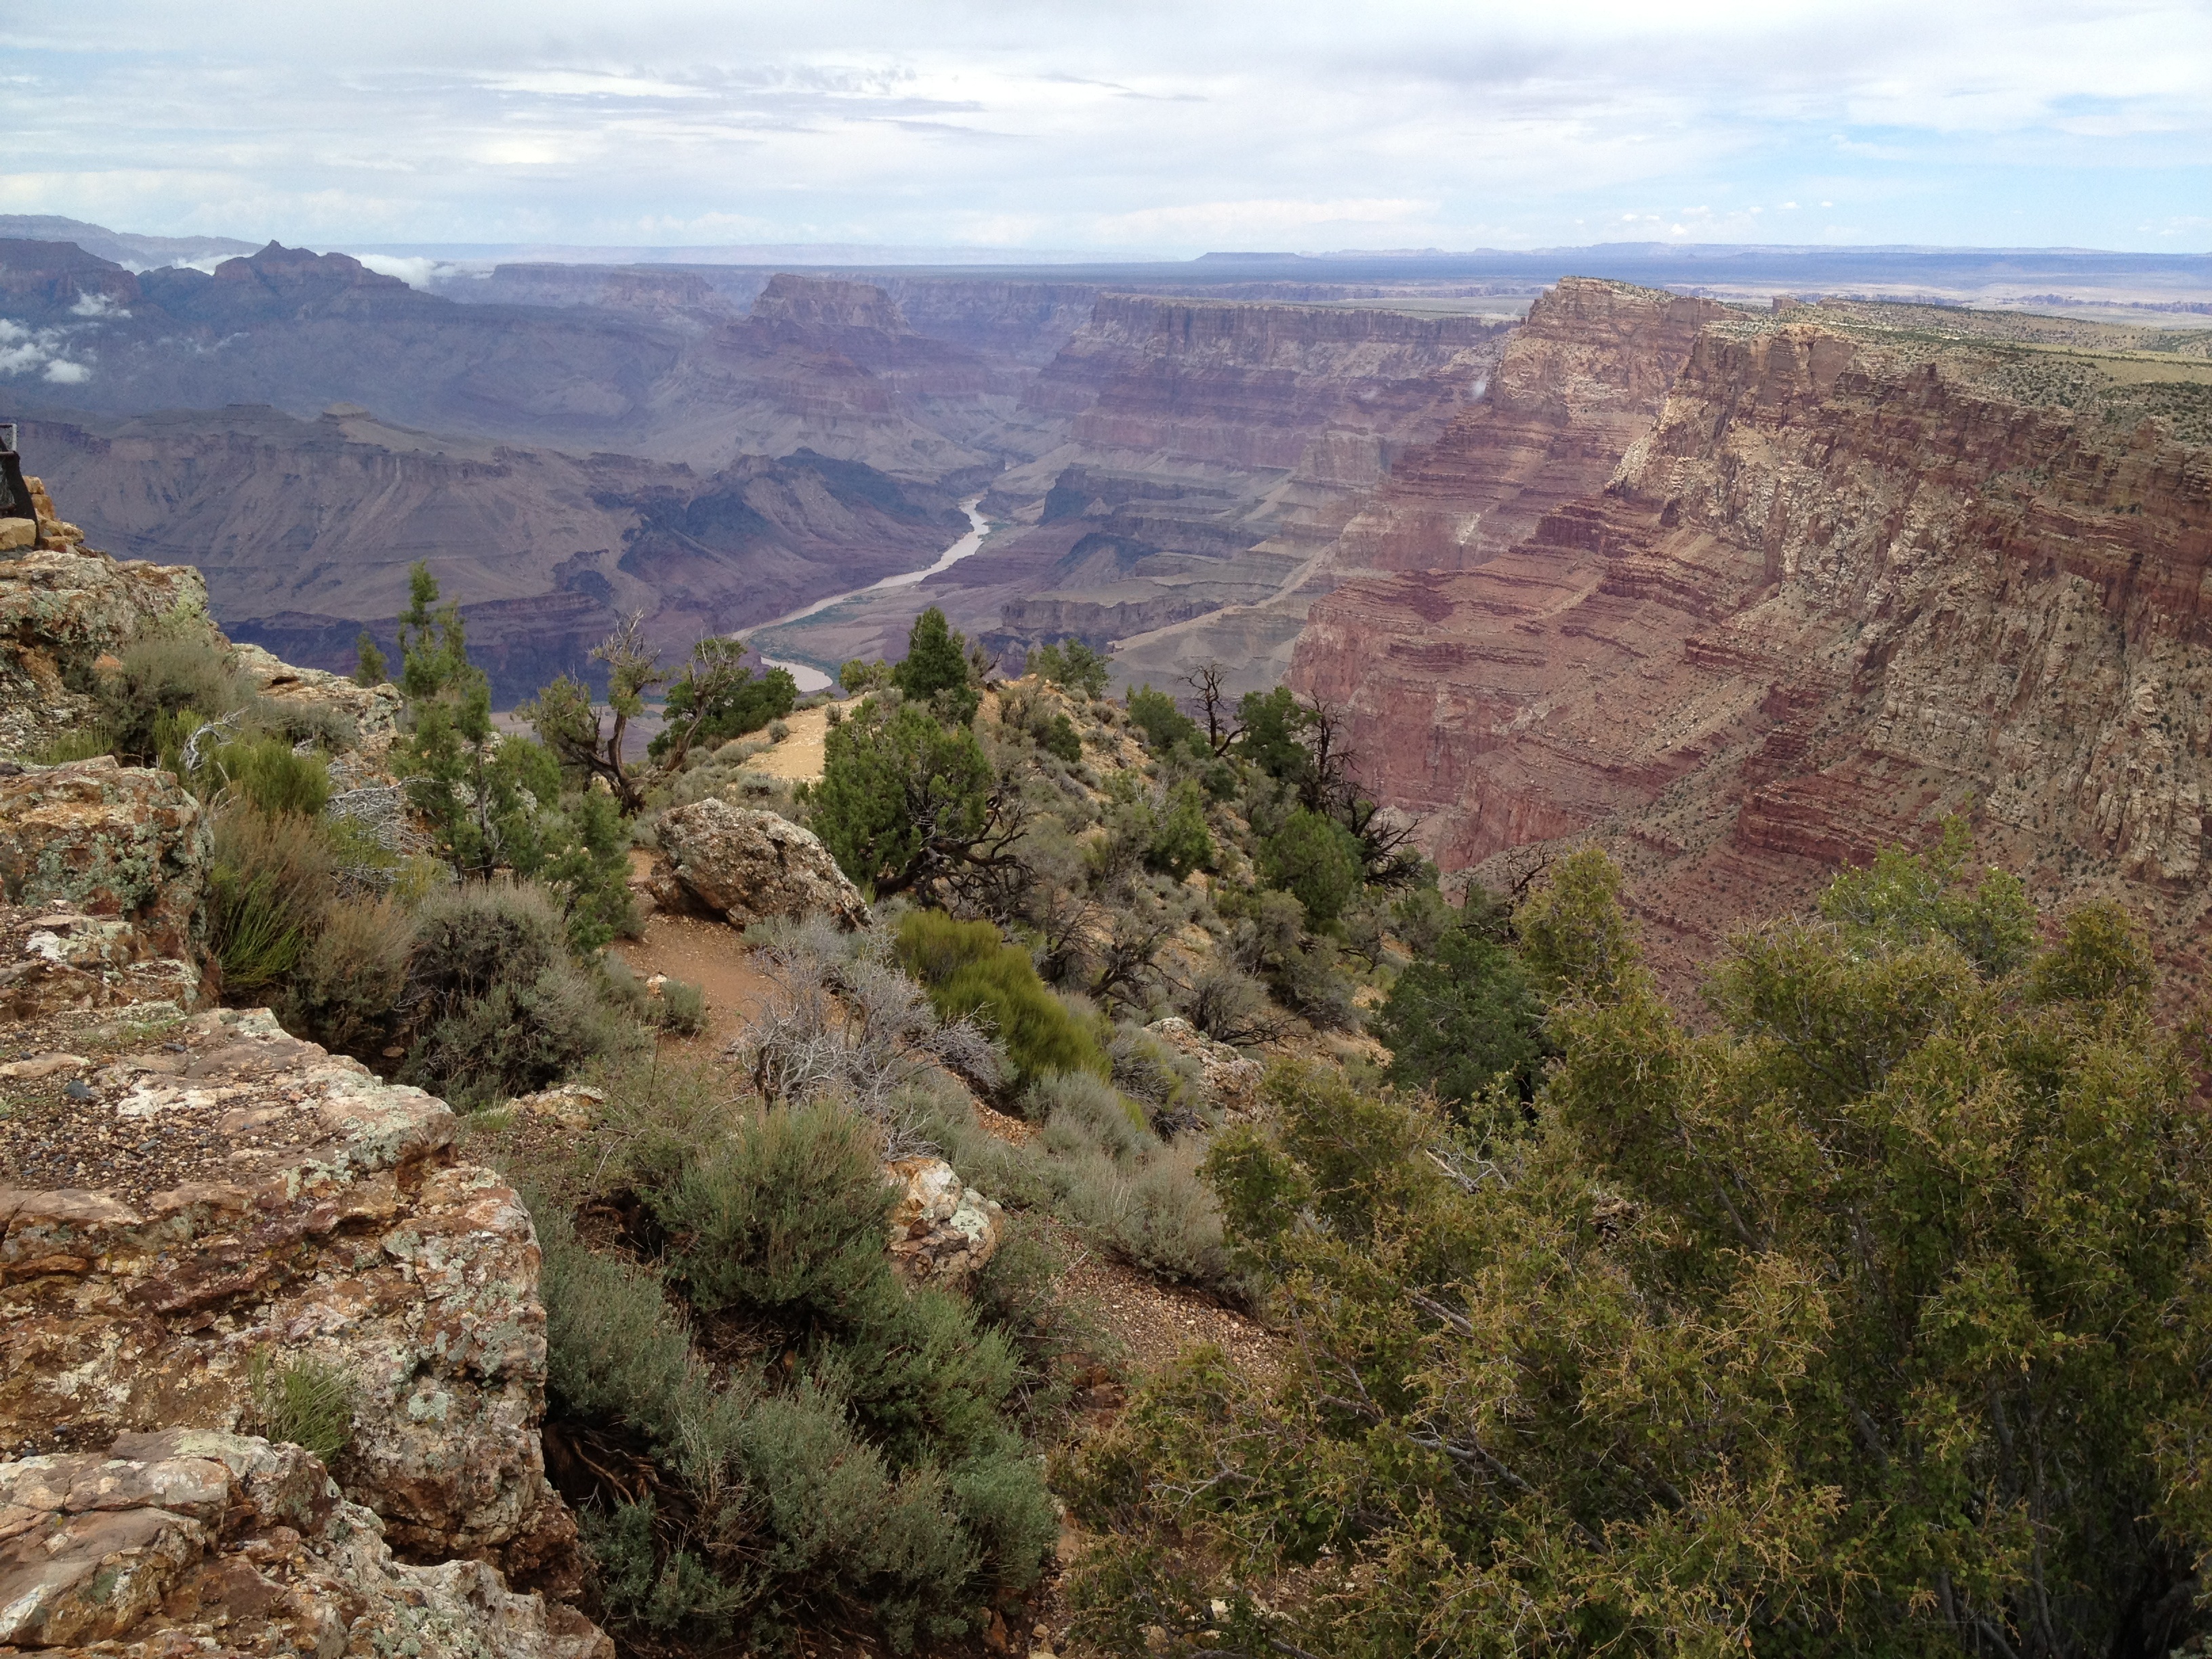
wilderness, mountain, trail, valley, cliff, canyon, terrain, national park, geology, badlands, plateau, escarpment, grandcanyon, ecosystem, wadi, landform, geographical feature